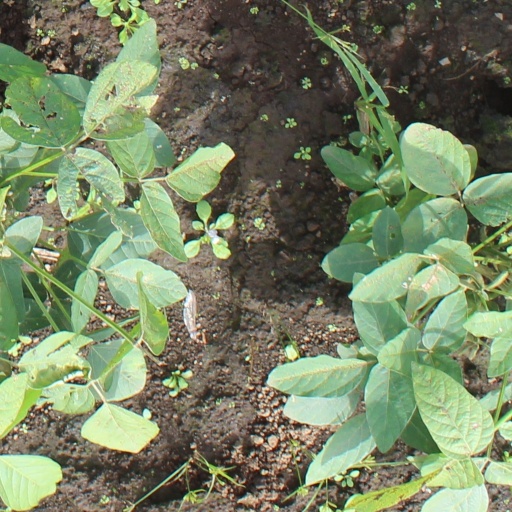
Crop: soybean